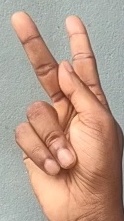
ASL sign: K